Bullwinkle and Rocky Role-Playing Party Game

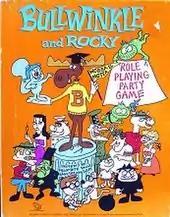

The Bullwinkle and Rocky Role-Playing Party Game is a role-playing game published by TSR in 1988. It is based on characters and settings from The Rocky and Bullwinkle Show.